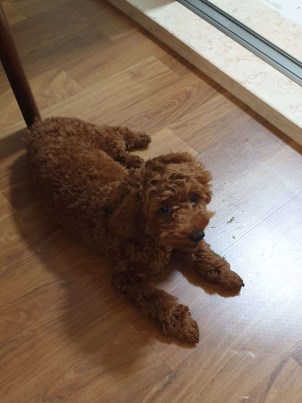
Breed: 7449-n000128-teddy